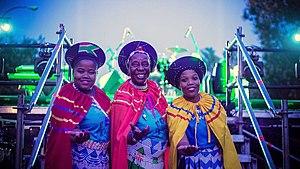
Le mbaqanga est un style de musique zoulou né au début des années 1960 qui s'est répandu dans l'Afrique, et dont les racines bantou continuent d'influencer les musiciens du monde entier aujourd'hui.
The Mahotella Queens est un groupe féminin sud-africain. A l'origine, c’est un groupe d'enregistrement en studio mixte, puis il devient un groupe féminin dont la composition évolue et comprend dans les années 2010 Hilda Tloubatla, Nobesuthu Mbadu et Amanda Nkosi. Ce groupe se distingue pendant plusieurs décennies par son harmonie vocale, sa musique mbaqanga et ses danses sur scène.
Le marabi est un style de musique sud-africain des années 1950, qui ses développé dans les zones d'exploitation aurifère du Witwatersrand de la province du Gauteng, une région qui s'étend de Pretoria à Vereeniging, en passant par la région de Johannesbourg. C'est dans les ghettos de l'ère de l'apartheid, que le marabi et le kwela ont été développés.